Matvei Berman

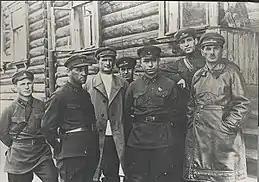

After the fall of Genrikh Yagoda, Berman continued to rise in the hierarchy of the NKVD, where he held the offices of head construction of the Moscow–Volga Canal and deputy head of the NKVD in 1936–1937.